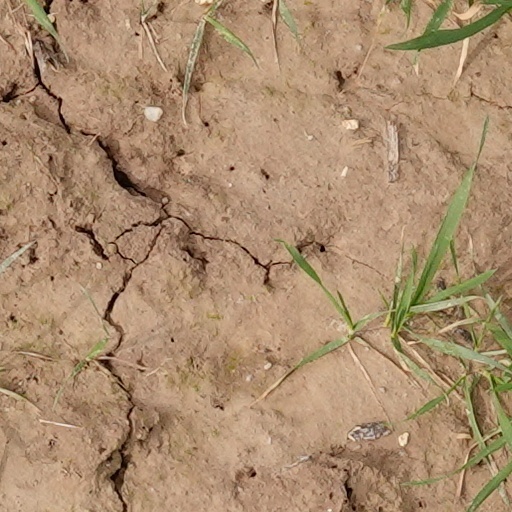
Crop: wheat